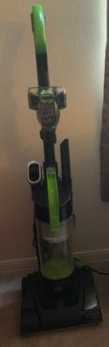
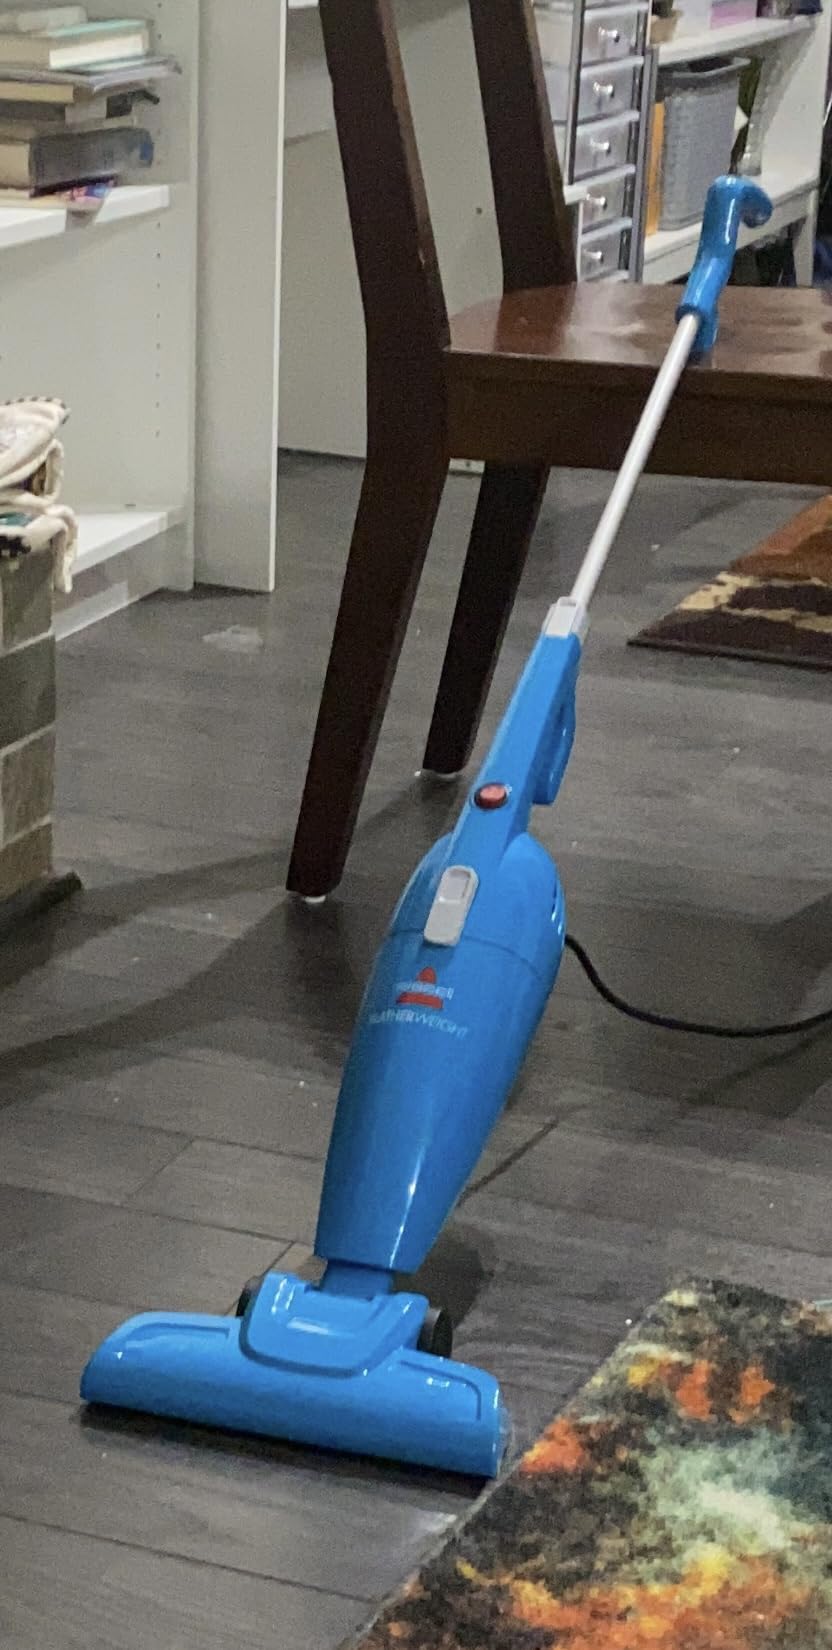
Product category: items_vacuum
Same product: no